Brahmi numerals

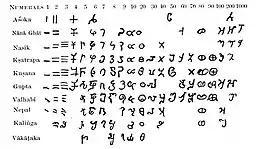
Evolution of Brahmi numerals from the time of Ashoka.

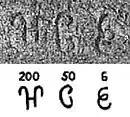
The number "256" in Ashoka's Minor Rock Edict No.1 in Sasaram (circa 250 BCE).

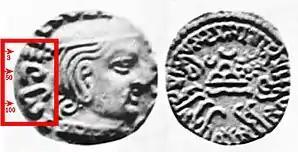
Coin of Western Satrap Damasena (232 CE). The minting date, here 153 (100-50-3 in Brahmi script numerals) of the Saka era, therefore 232 CE, clearly appears behind the head of the king.

Brahmi numerals are a numeral system attested in the Indian subcontinent from the 3rd century BCE. It is the direct graphic ancestor of the modern Hindu–Arabic numeral system. However, the Brahmi numeral system was conceptually distinct from these later systems, as it was a non-positional decimal system, and did not include zero. Later additions to the system included separate symbols for each multiple of 10 (e.g. 20, 30, and 40). There were also symbols for 100 and 1000, which were combined in ligatures with the units to signify 200, 300, 2000, 3000, etc. In computers, these ligatures are written with the Brahmi Number Joiner at U+1107F.